Freital East-Possendorf railway line

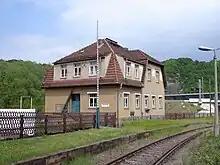
Freital-Birkigt stop (2009)

Although horse-drawn operation was initially considered, growing transport demands led Brescius to plan a locomotive railway. Despite opposition from professional critics and Albertsbahn AG shareholders, he implemented his design. Coal mines agreed to transport commitments, necessitating locomotive power.